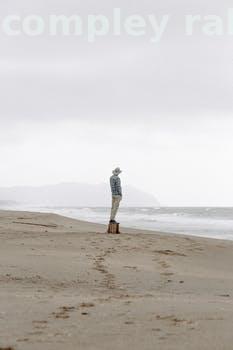
Label: Watermark